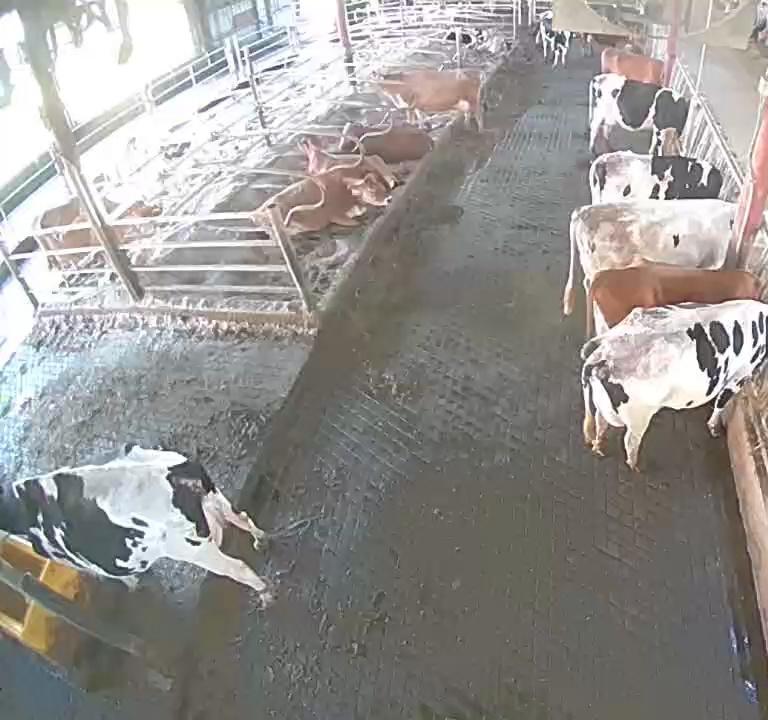
Number of cows: 14